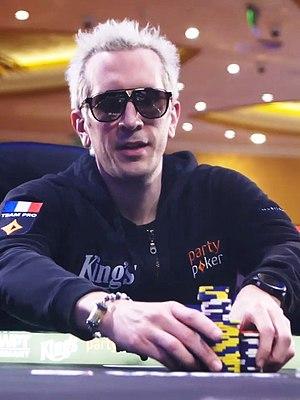
Bertrand Grospellier, alias ElkY, né le 8 février 1981 à Melun, est un joueur de poker français.